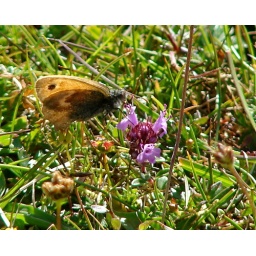
A Small Heath butterfly spotted on the walk over to Bay MacNeill from Portuairk on Ardnamurchan.